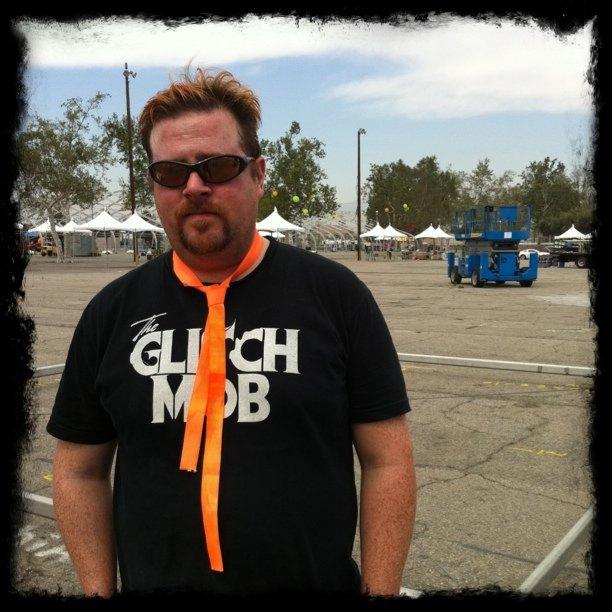
Adult man with black shirt and orange tie at outdoor event.